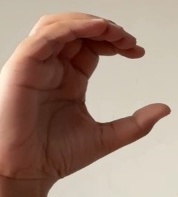
ASL sign: C